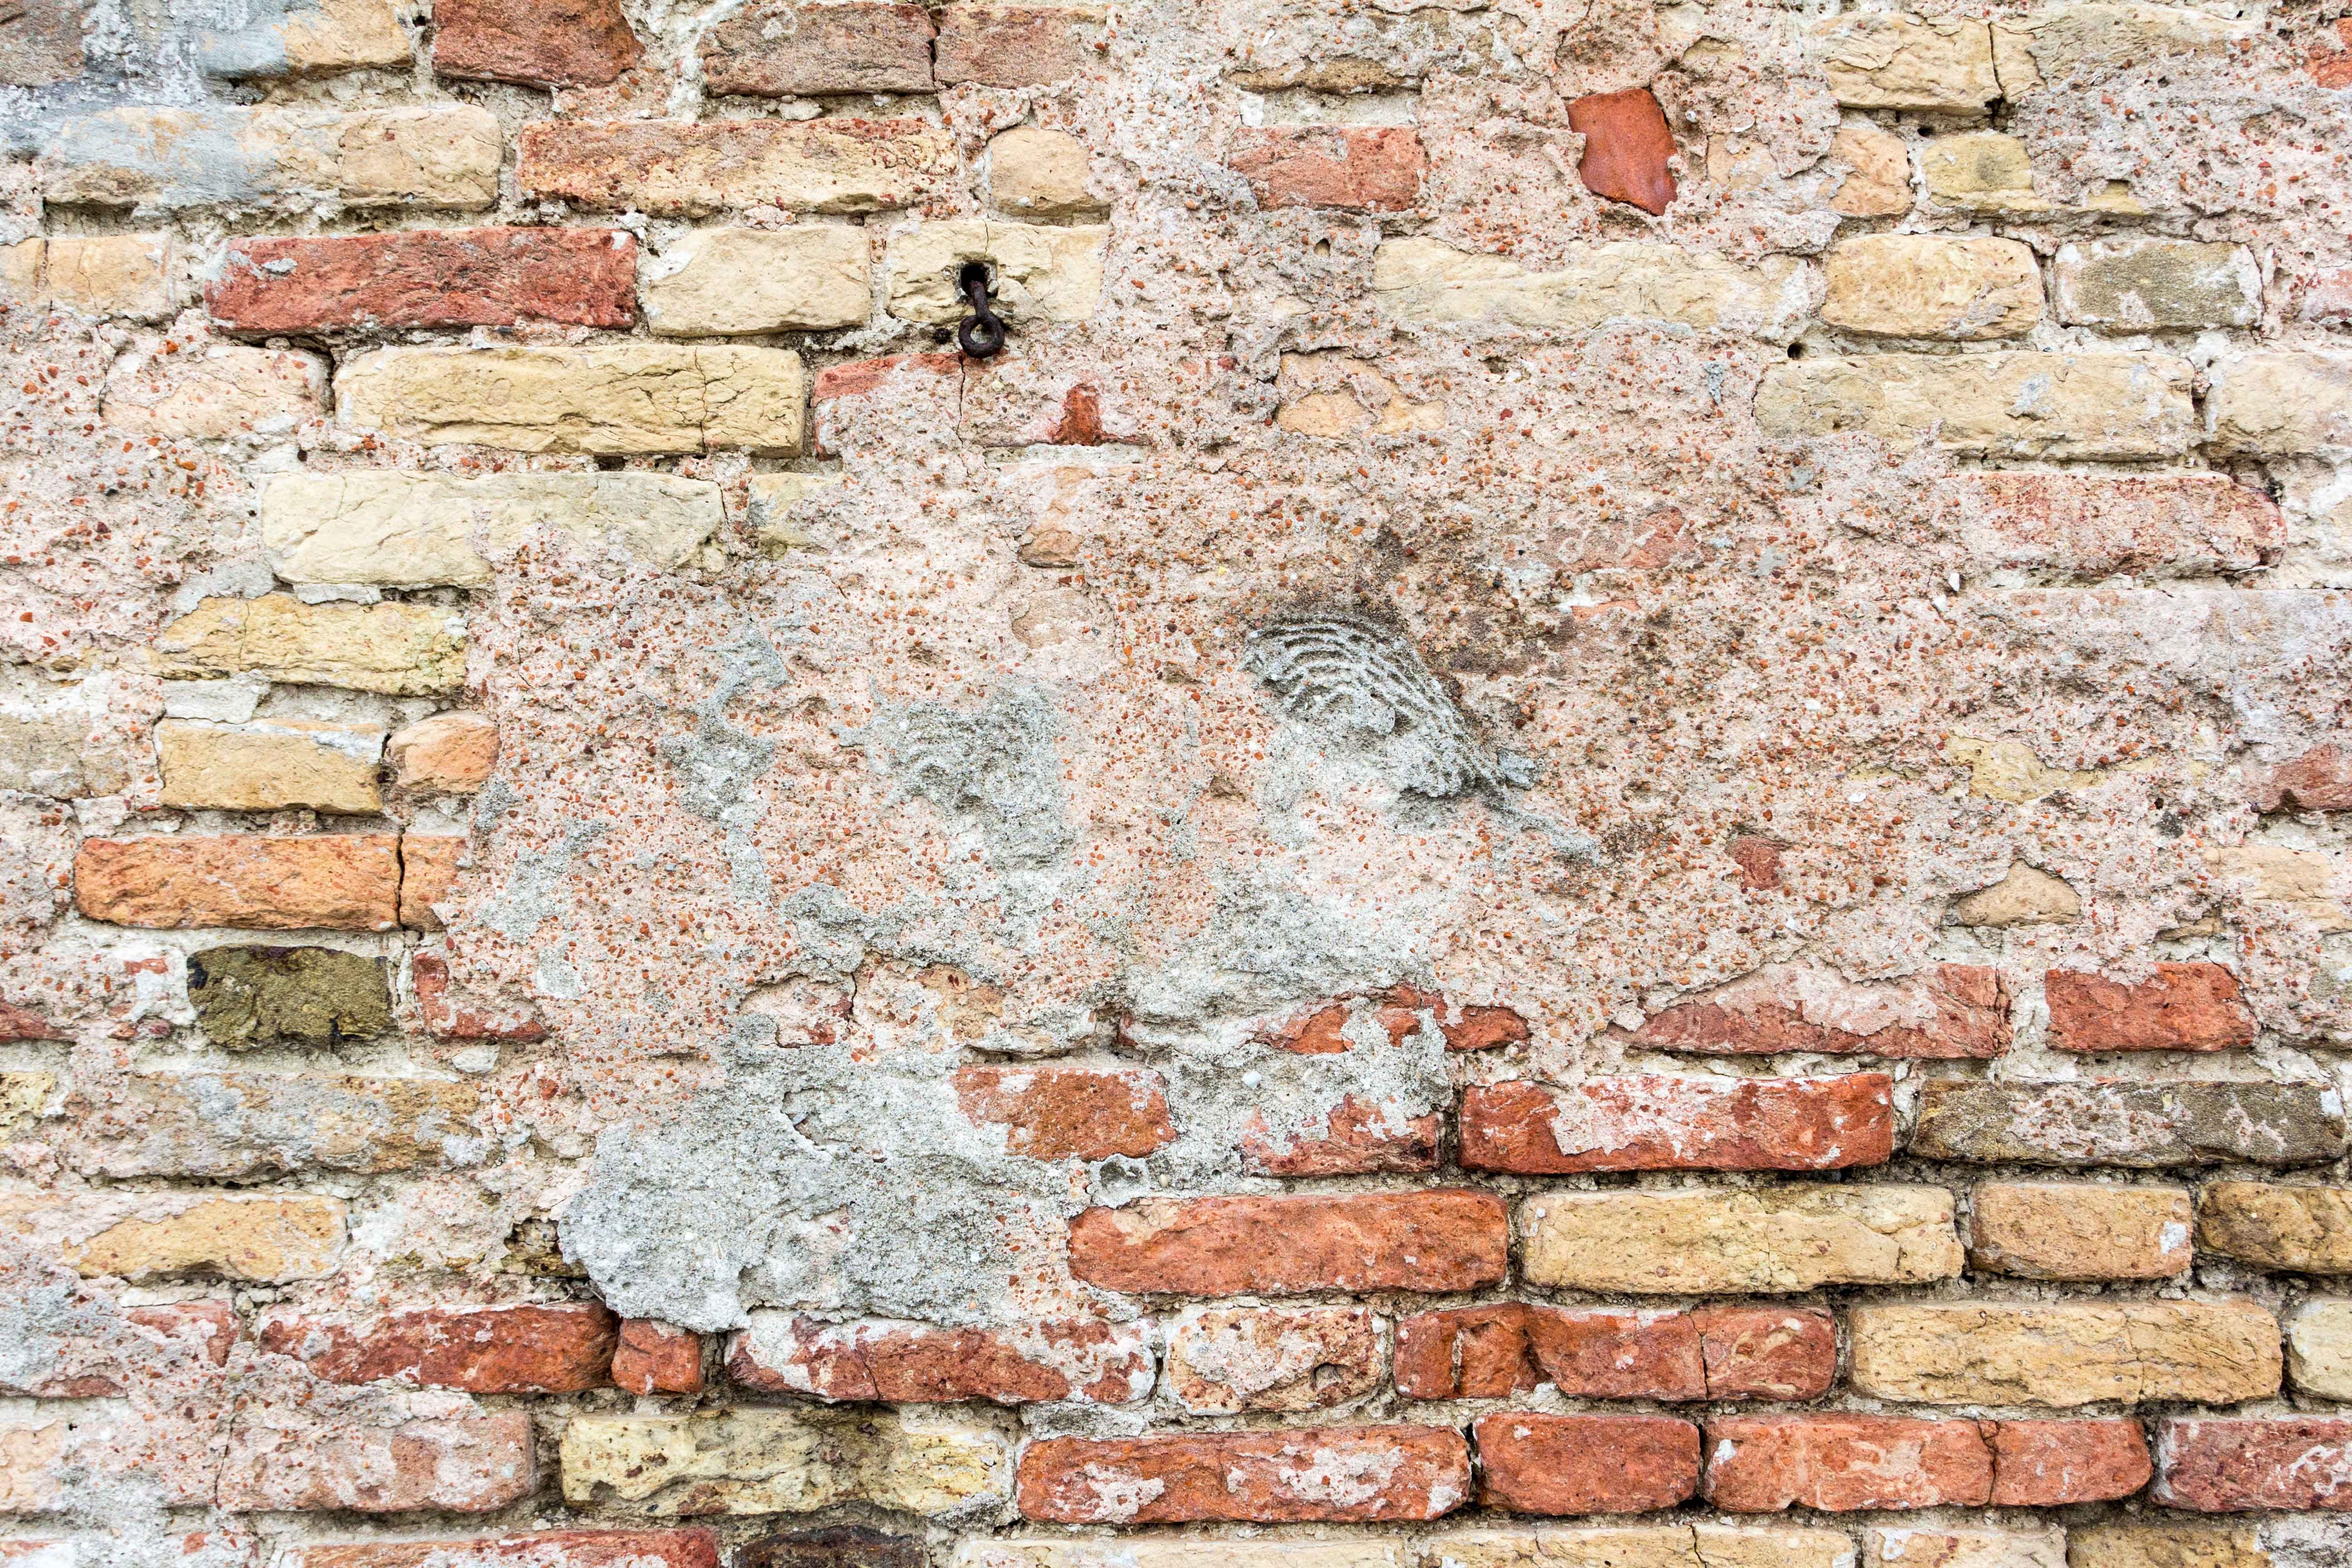
rock, architecture, structure, texture, building, old, wall, pattern, soil, ancient, grunge, rough, exterior, stone wall, brick, material, weathered, rubble, brickwork, backdrop, flooring, road surface